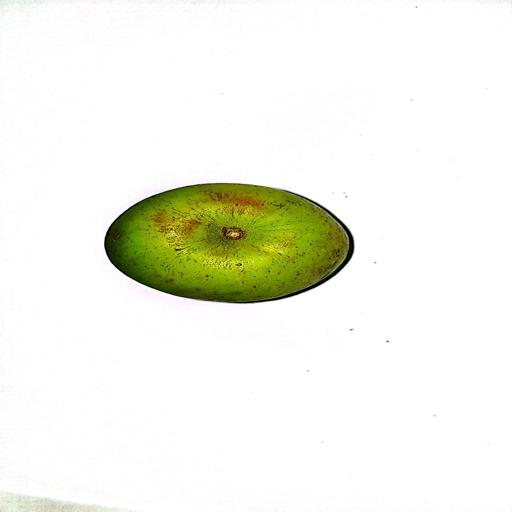
Label: healthy